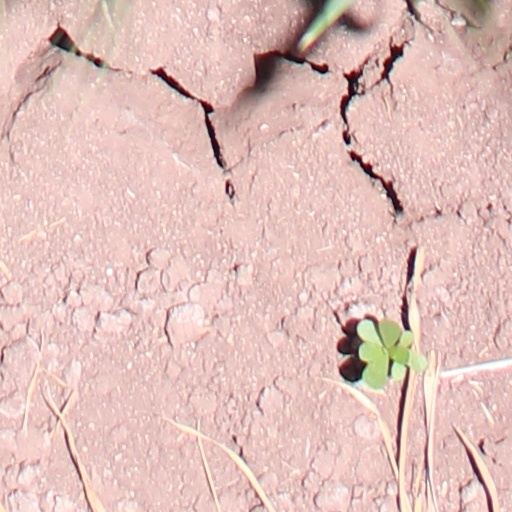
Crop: wheat